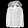
Label: Coat